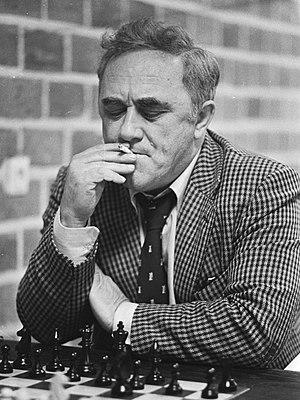
Efim Petrovitch Geller, né le 8 mars 1925 à Odessa et décédé le 17 novembre 1998 à Moscou, est un joueur d'échecs soviétique puis russe. Deux fois champion d'Union soviétique, en 1955 et en 1979, il fut l'un des vingt meilleurs joueurs d'échecs du monde pendant trente ans, de 1949 à 1979. Il se qualifia six fois pour le cycle des candidats au championnat du monde, terminant 3ᵉ des tournois des candidats de 1956 et 1962, et demi-finaliste en 1965.